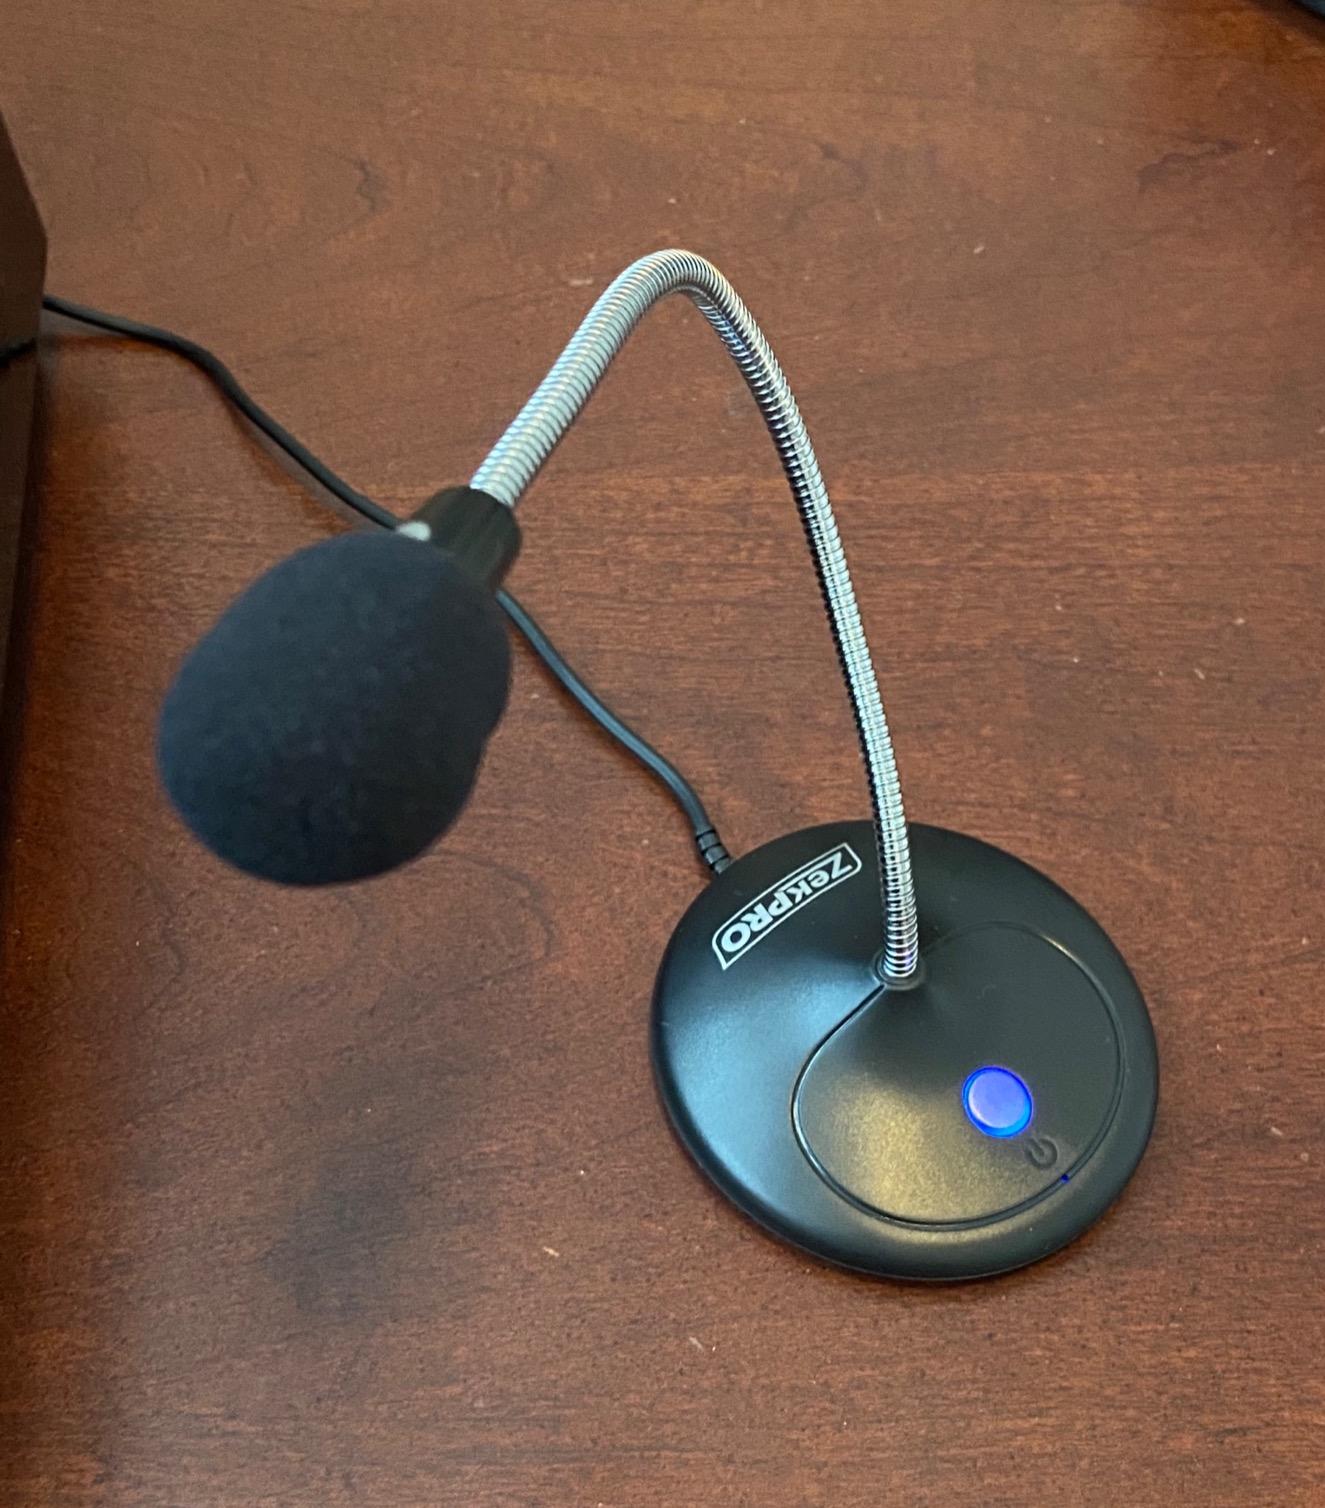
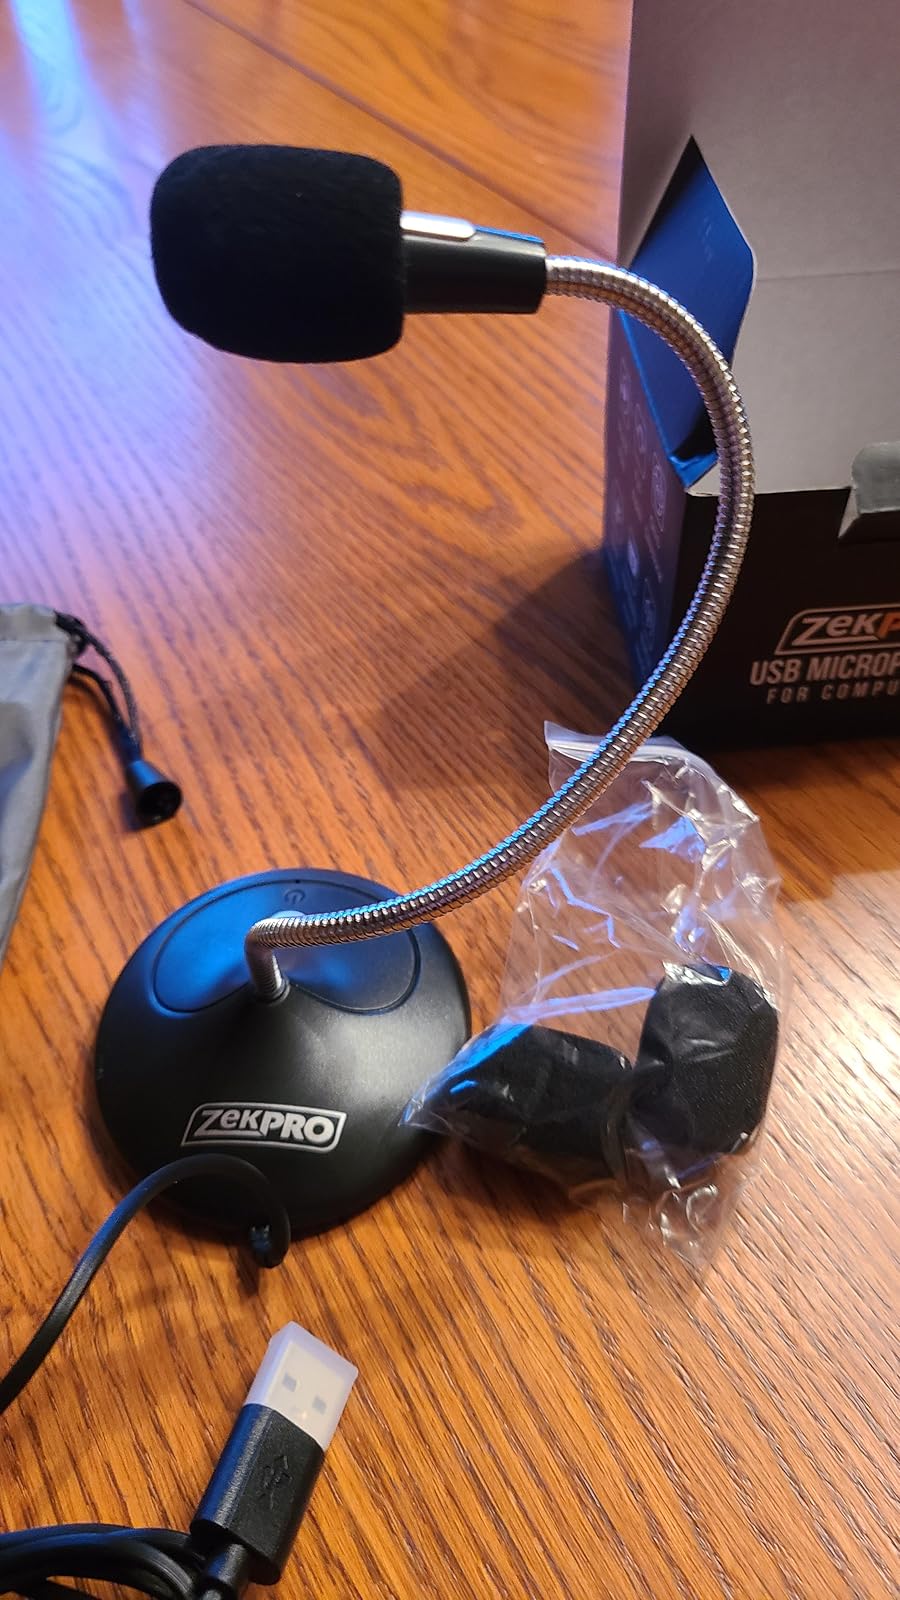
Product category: microphone
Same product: yes